Olof Arborelius

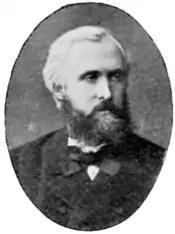
Olof Arborelius, from the "Svenskt Porträttgalleri XX"

Olof Per Ulrik Arborelius (4 November 1842 - 2 June 1915) was a Swedish landscape and genre painter. He served as a Professor at the Royal Swedish Academy of Fine Arts from 1902 to 1909.